Arcumeggia

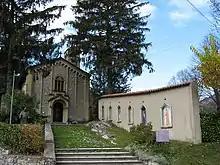
The Church with a Way of the Cross paint by 11 artists.

Notable it is also the House of the Painter that preserves the sketches and the tests of the frescos and hosts summer courses of painting organized by the Academy of Fine Arts of Brera.